Jan Borgman

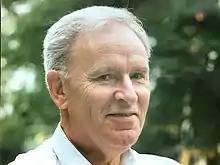

Jan Borgman (30 November 1929 - May 26, 2021) was a Dutch astronomer and university administrator. He was professor of astronomical observation technique at the University of Groningen from 1968 to 1988. During this period he served as rector magnificus from 1978 to 1981 and chair of the board of governors from 1981 to 1988. Borgman subsequently became chairperson of the Netherlands Organisation for Scientific Research.